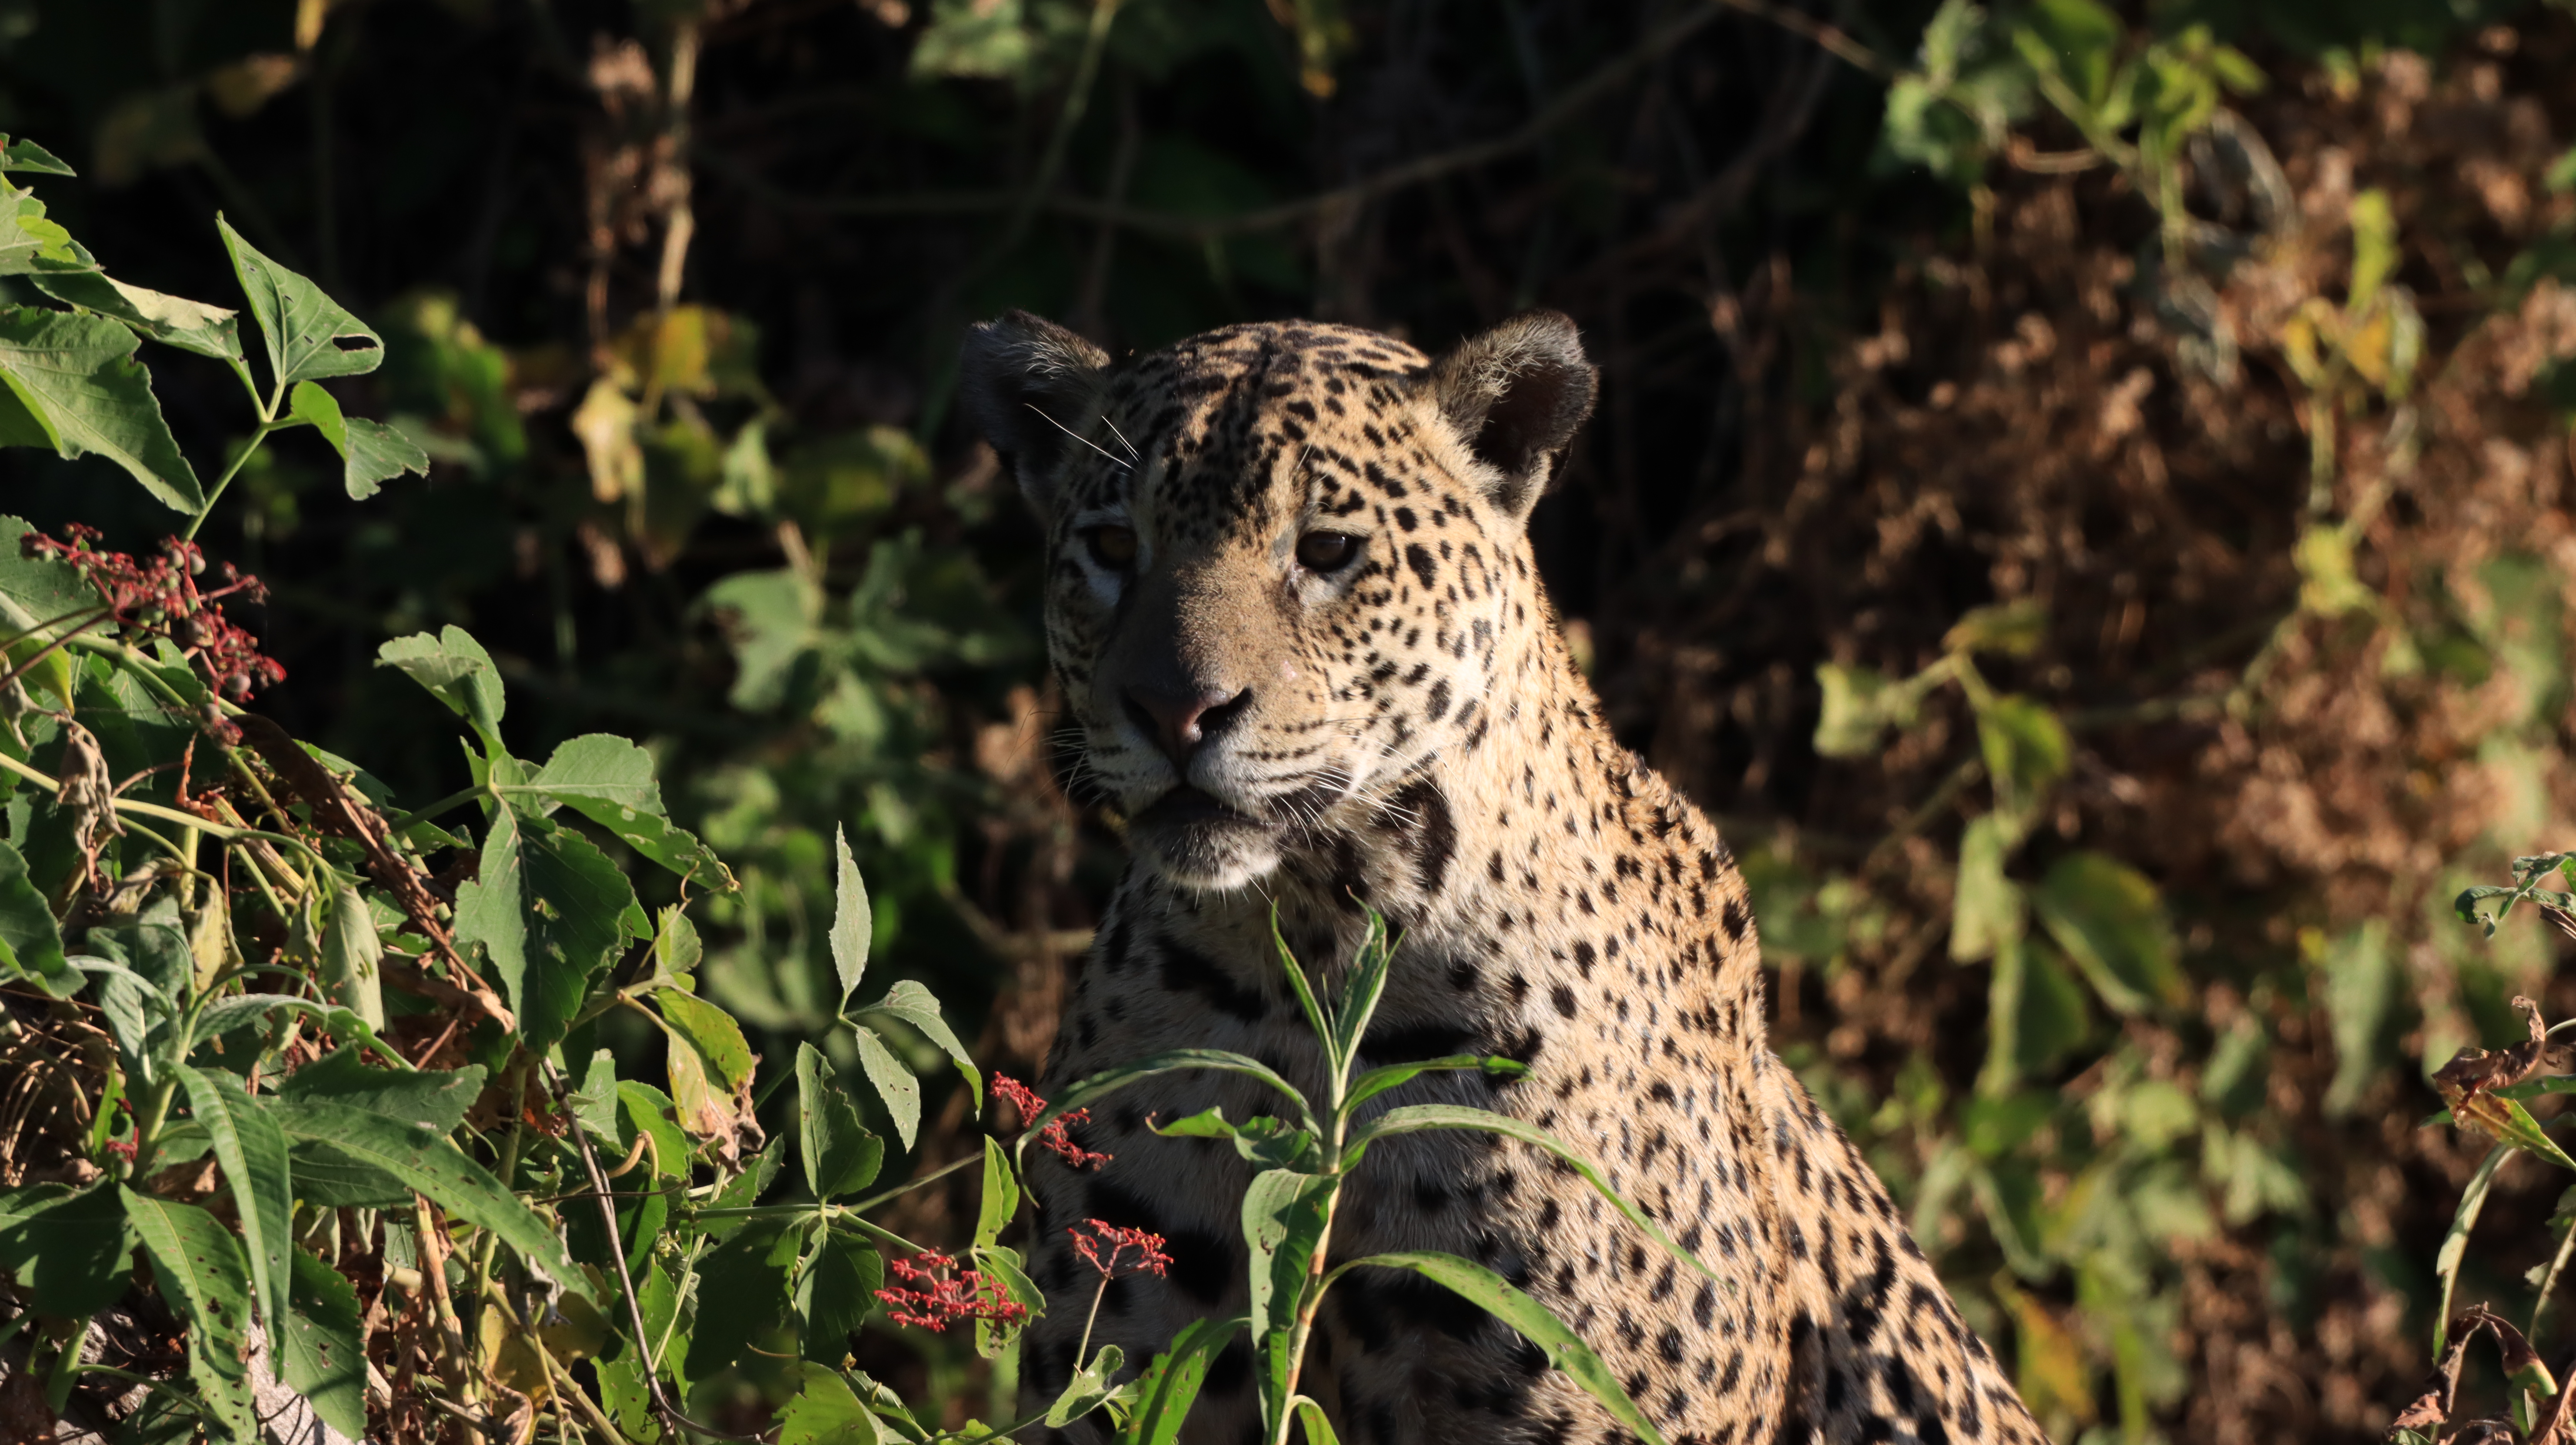
Jaguar: Marcela